Faking (music)

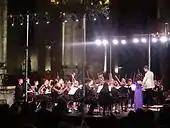
According to "The Strad", a leading Classical music magazine, "faking" occurs in all types of orchestras.

In instrumental music, "faking" is the process by which a musician gives the "...impression of playing every note as written" in the printed music part, typically for a very challenging passage that is very high in pitch and/or very rapid, while not actually playing all of the notes in the part. Faking may be done by an orchestra musician, a concerto soloist or a chamber musician; however, faking tends to be more associated with orchestra playing, because the presence of such a large music ensemble (as many as 100 musicians) makes it easier for musicians who "fake" to do so without being detected. A concerto soloist or chamber musician who faked passages would be much easier for audience members and other musicians to detect. Orchestra musicians at every level, from amateur orchestras and youth orchestras to professional orchestra players will occasionally "fake" a hard passage.